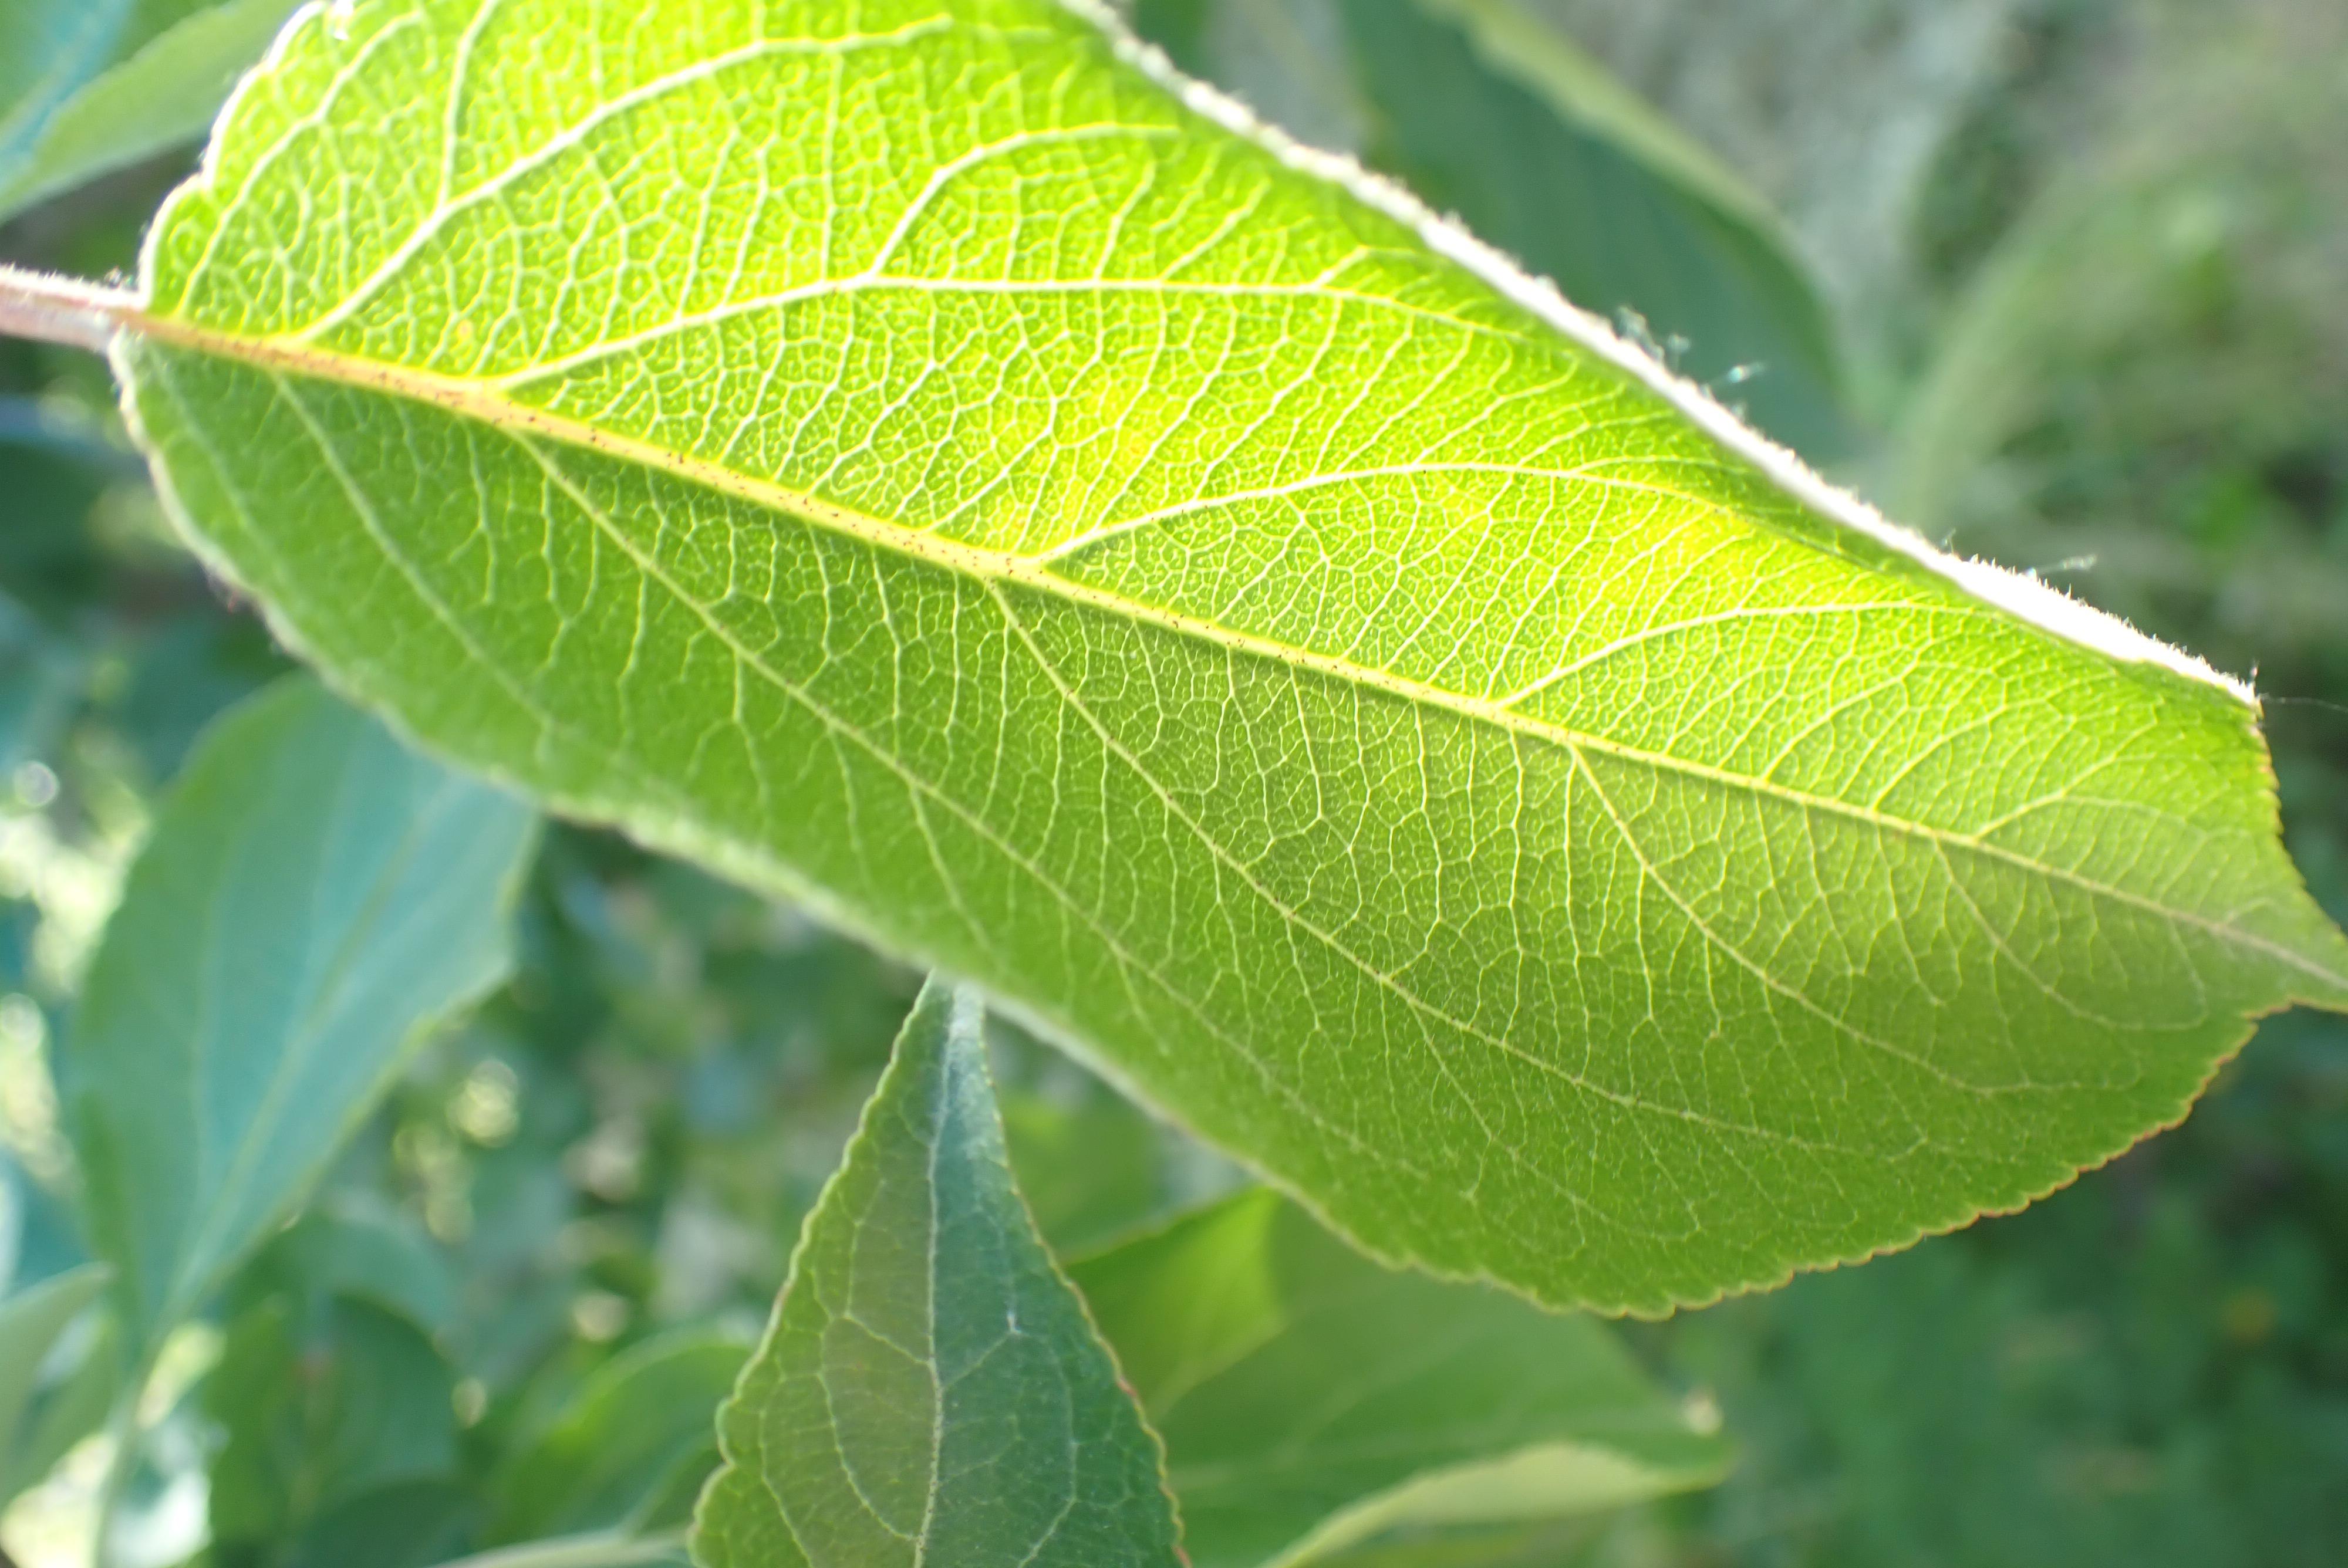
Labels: healthy